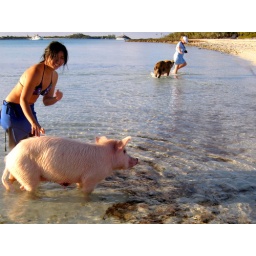
Note that the spotted pig in the background is chasing the woman... They want food from you. Photo by Ben Young.